Tadeusz Kościuszko

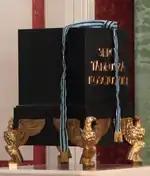
Urn with Kościuszko's heart

The King's capitulation was a hard blow for Kościuszko, who had not lost a single battle in the campaign. By mid-September 1792, he was resigned to leaving the country, and in early October, he departed from Warsaw. First, he went east, to the Czartoryski family manor at Sieniawa, which gathered various malcontents. In mid-November, he spent two weeks in Lwów, where he was welcomed by the populace. Since the war's end, his presence had drawn crowds eager to see the famed commander. Izabela Czartoryska discussed having him marry her daughter Zofia. The Russians planned to arrest him if he returned to territory under their control; the Austrians, who held Lwów, offered him a commission in the Austrian Army, which he turned down. Subsequently, they planned to deport him, but he left Lwów before they could do so. At the turn of the month, he stopped in Zamość at the Zamoyskis' estate, met Stanisław Staszic, then went on to Puławy.